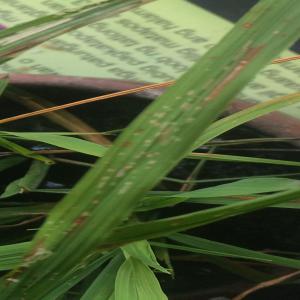
Disease: Blast